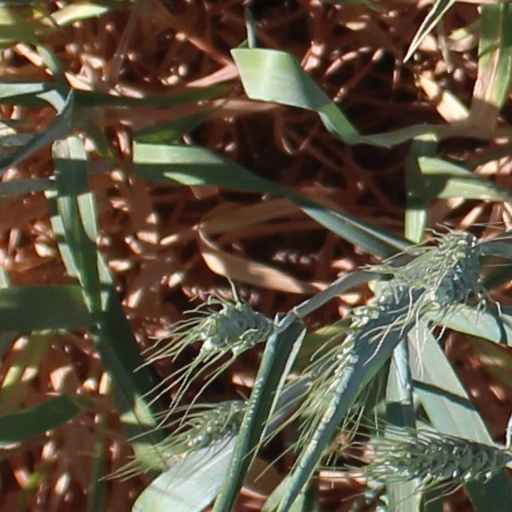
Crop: wheat